Answer in natural language. How many Doorways are visible in the scene? Choose between the following options: 2, 1, 5, 4 or 3
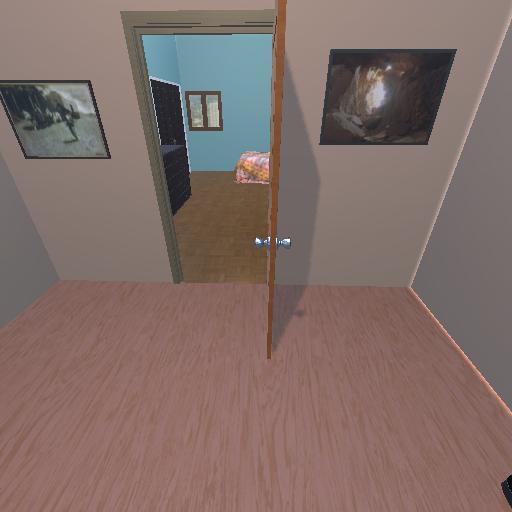
<answer>2</answer>